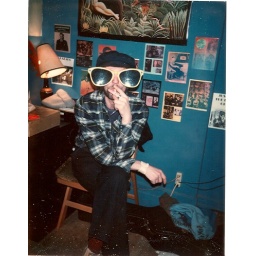
Artist, gardener, animal lover, sculptor of house interiors, dear friend. Has returned to live in the Annapolis Valley.